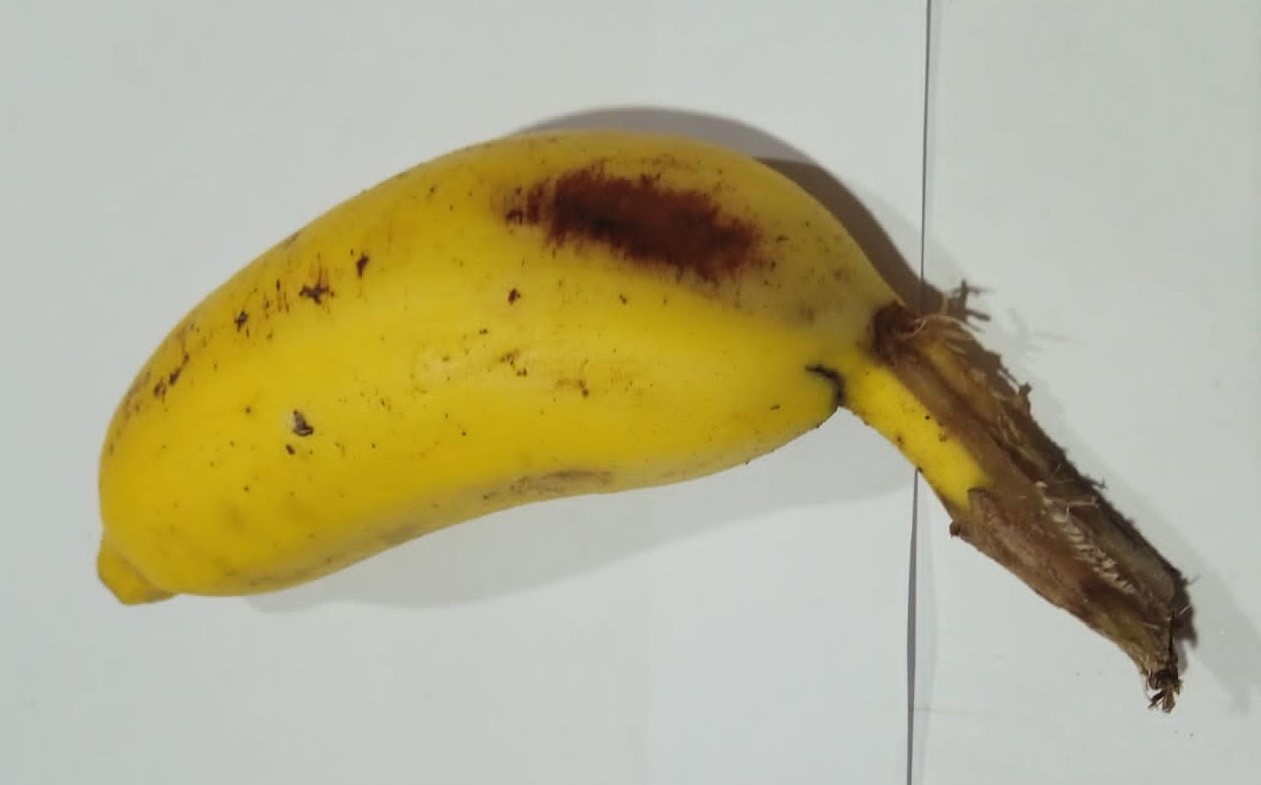
Fruit: banana
Condition: fresh